Centre Market Square Historic District

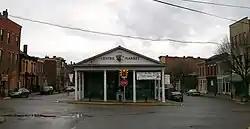
Center Market Square Historic District, March 2010

Centre Market Square Historic District is a historic district in Wheeling, West Virginia, listed on the National Register of Historic Places.